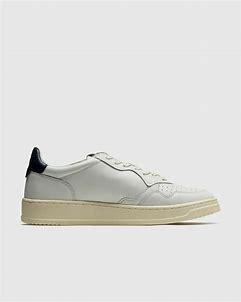
Brand: Autry
Model: Action Shoes Autry Action Medalist 1